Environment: real
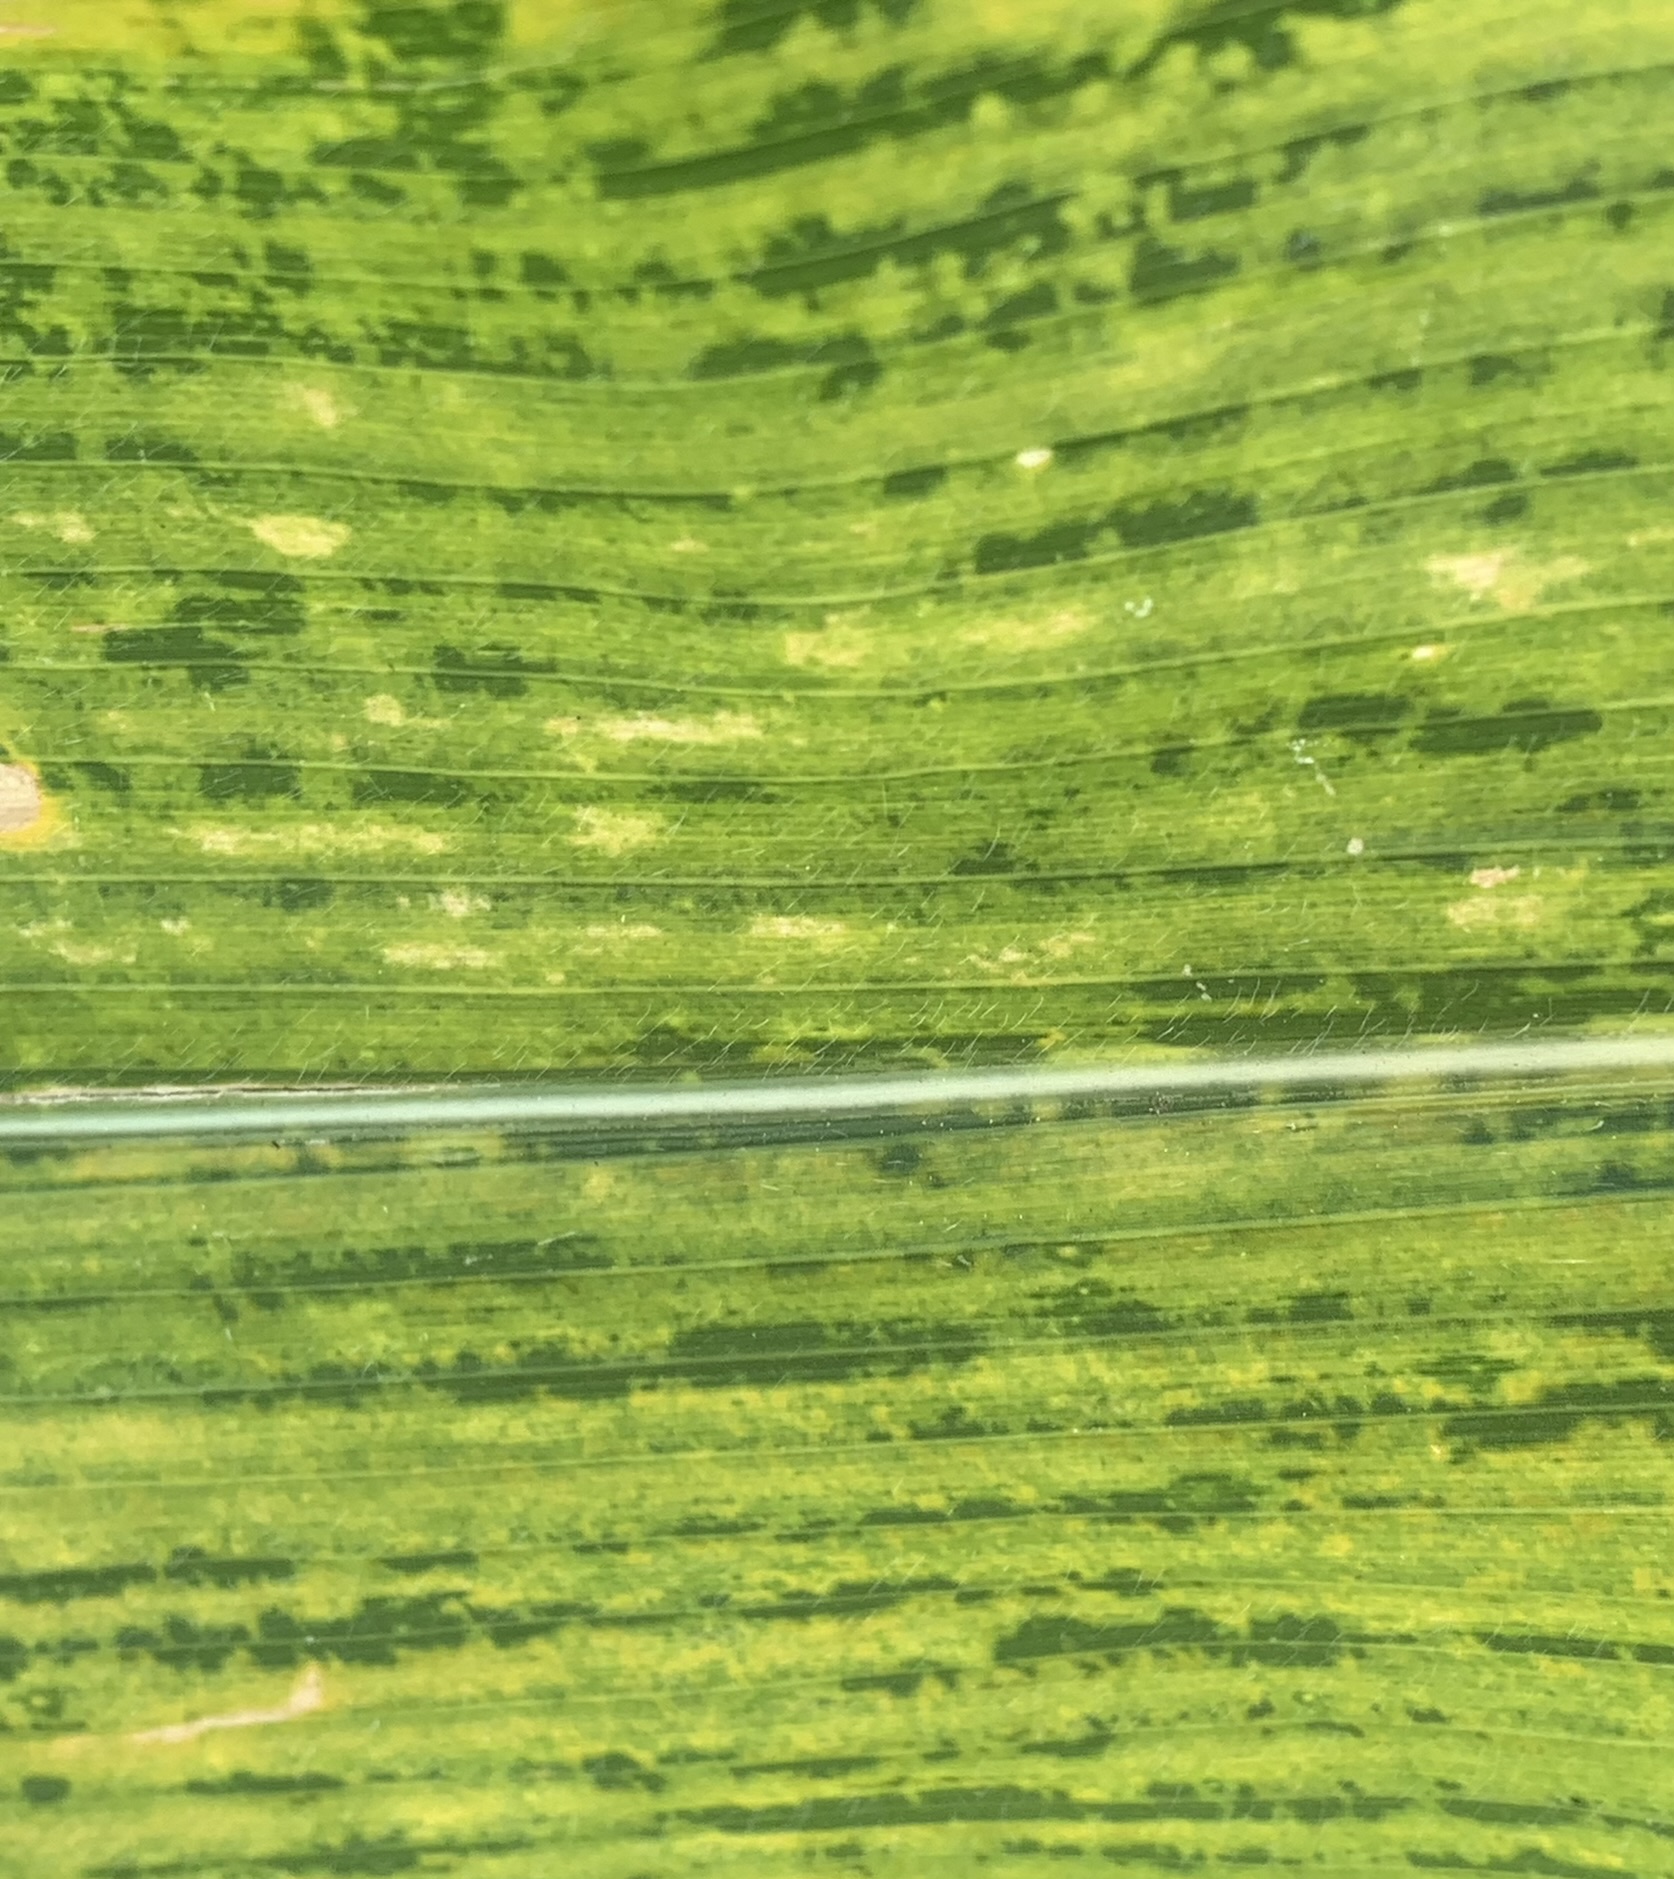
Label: lethal_necrosis